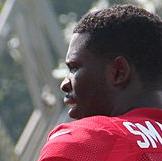
Age: 22